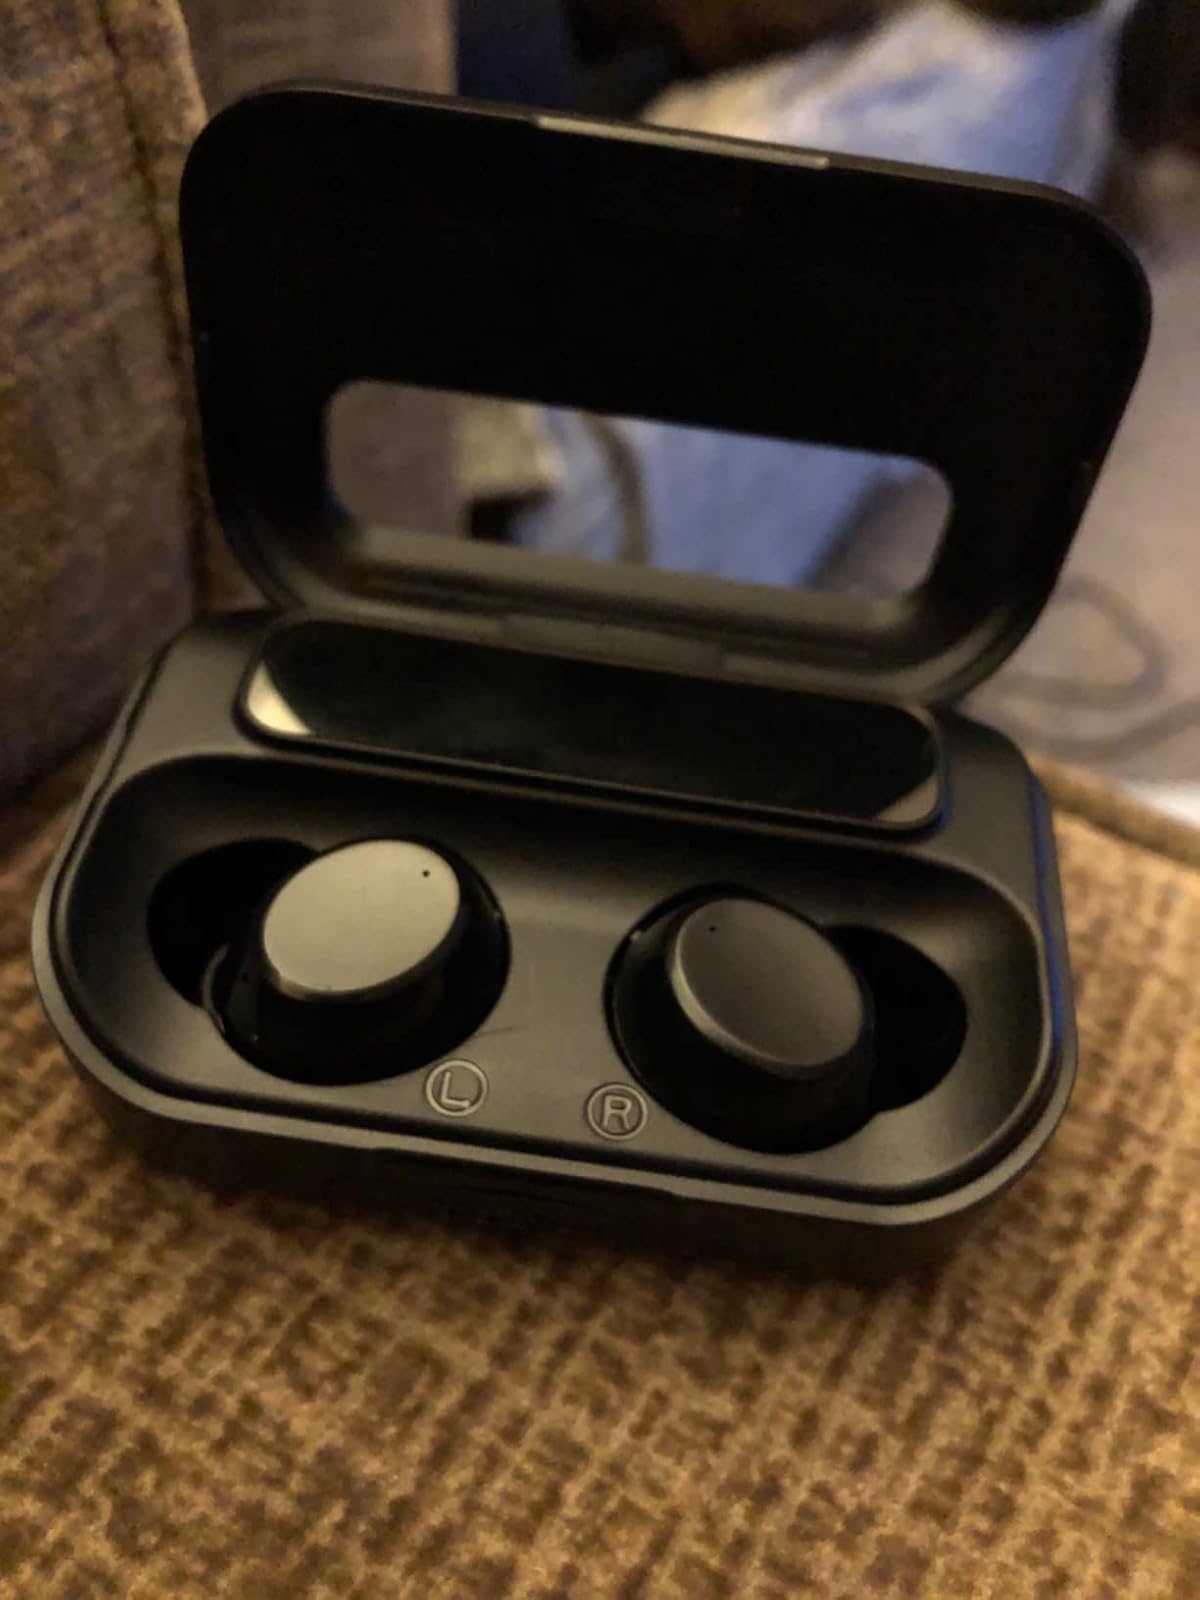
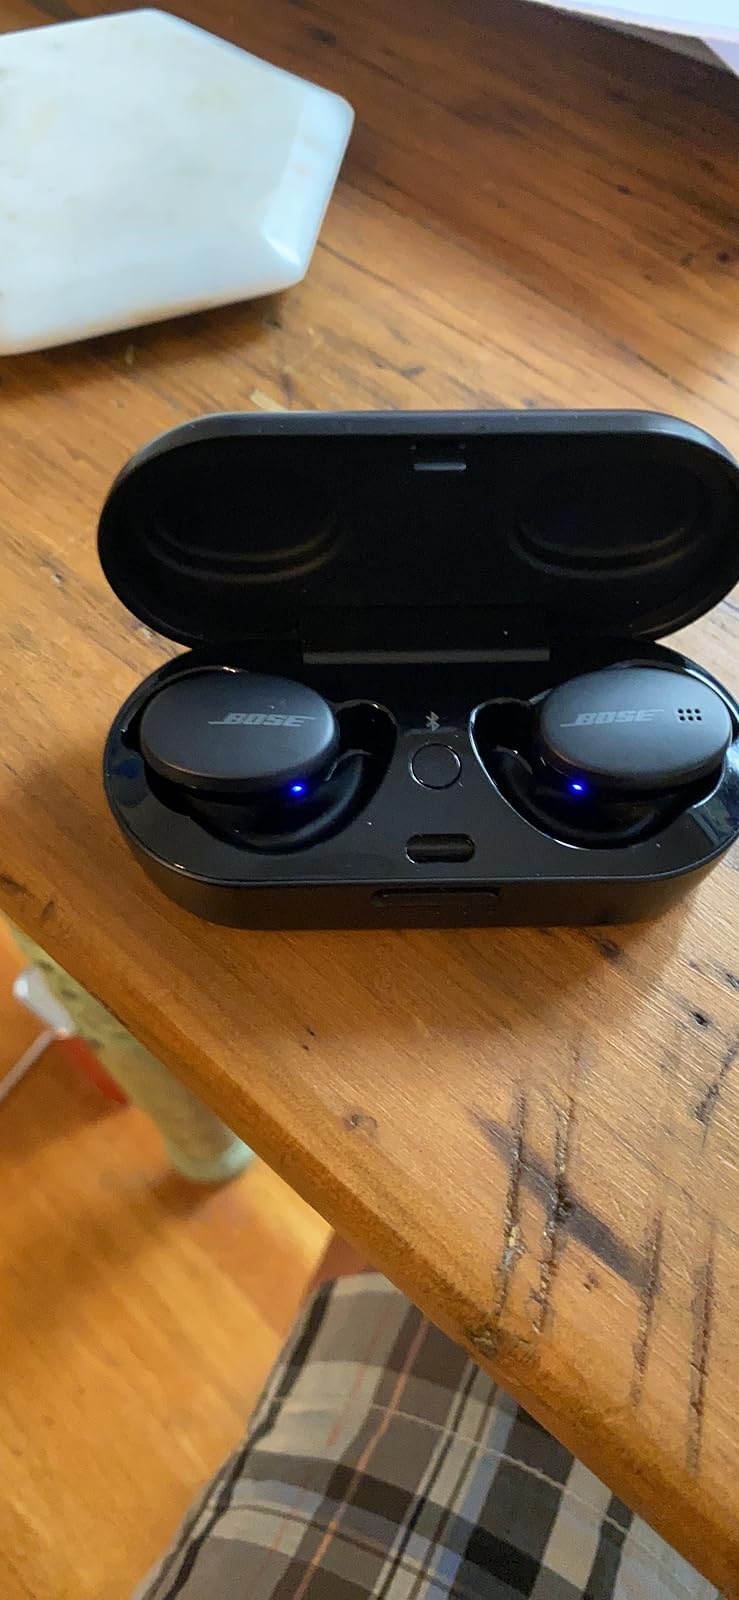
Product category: earbuds
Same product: no